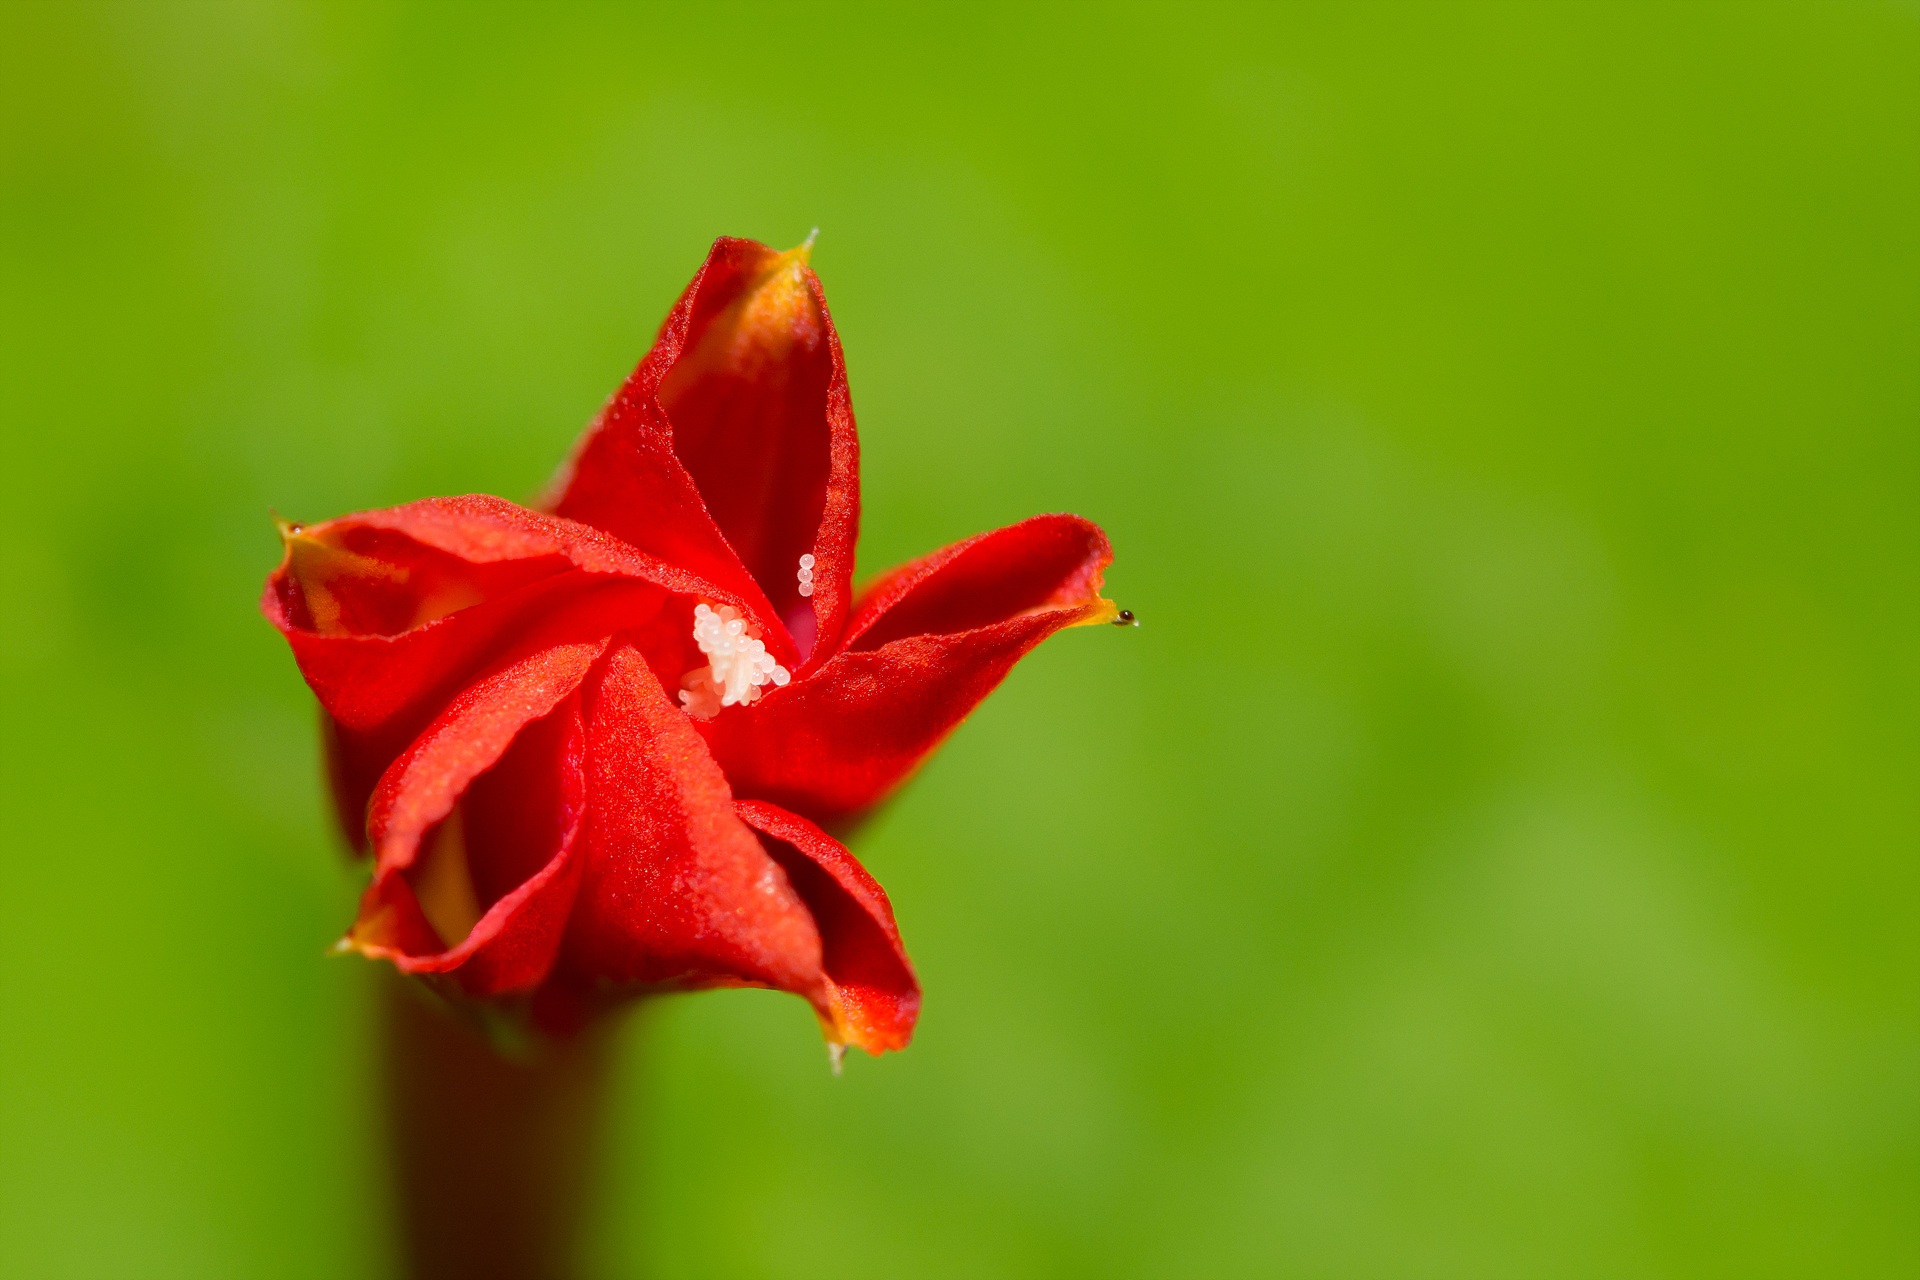
blossom, plant, photography, leaf, flower, petal, rose, red, flora, wildflower, close up, bud, macro photography, flowering plant, plant stem, land plant, angulata, rounded leaves yuhongcho